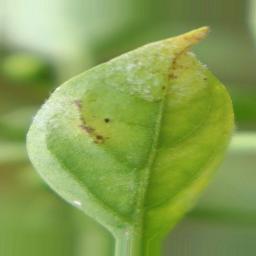
Label: powdery mildew